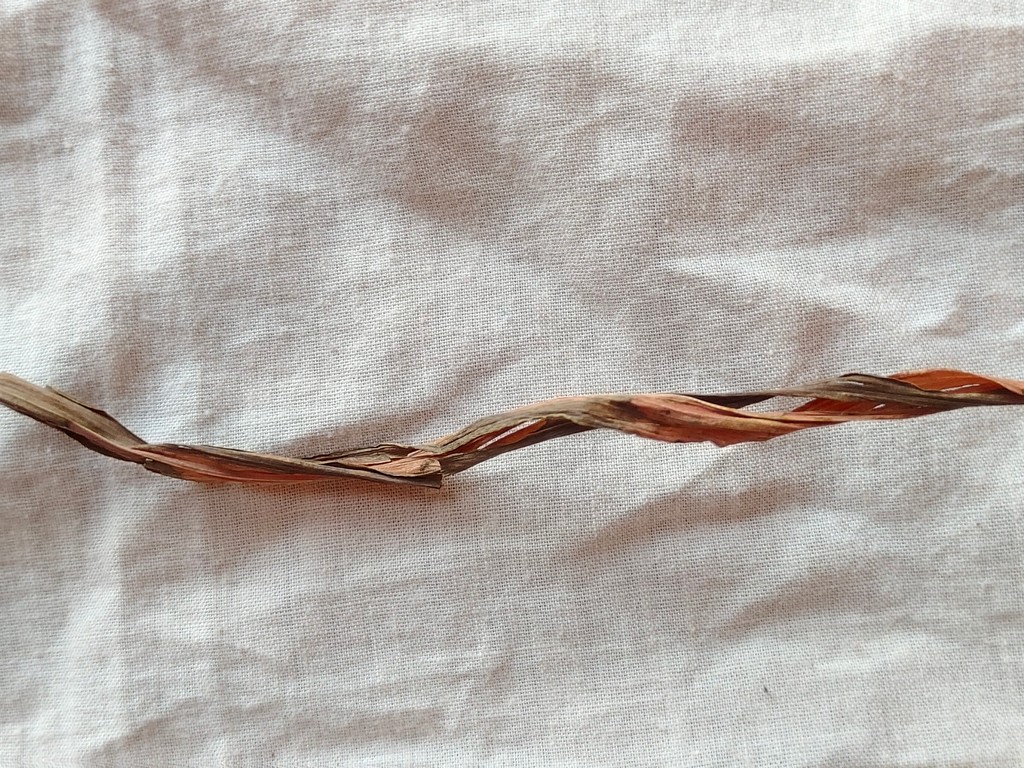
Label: Dried